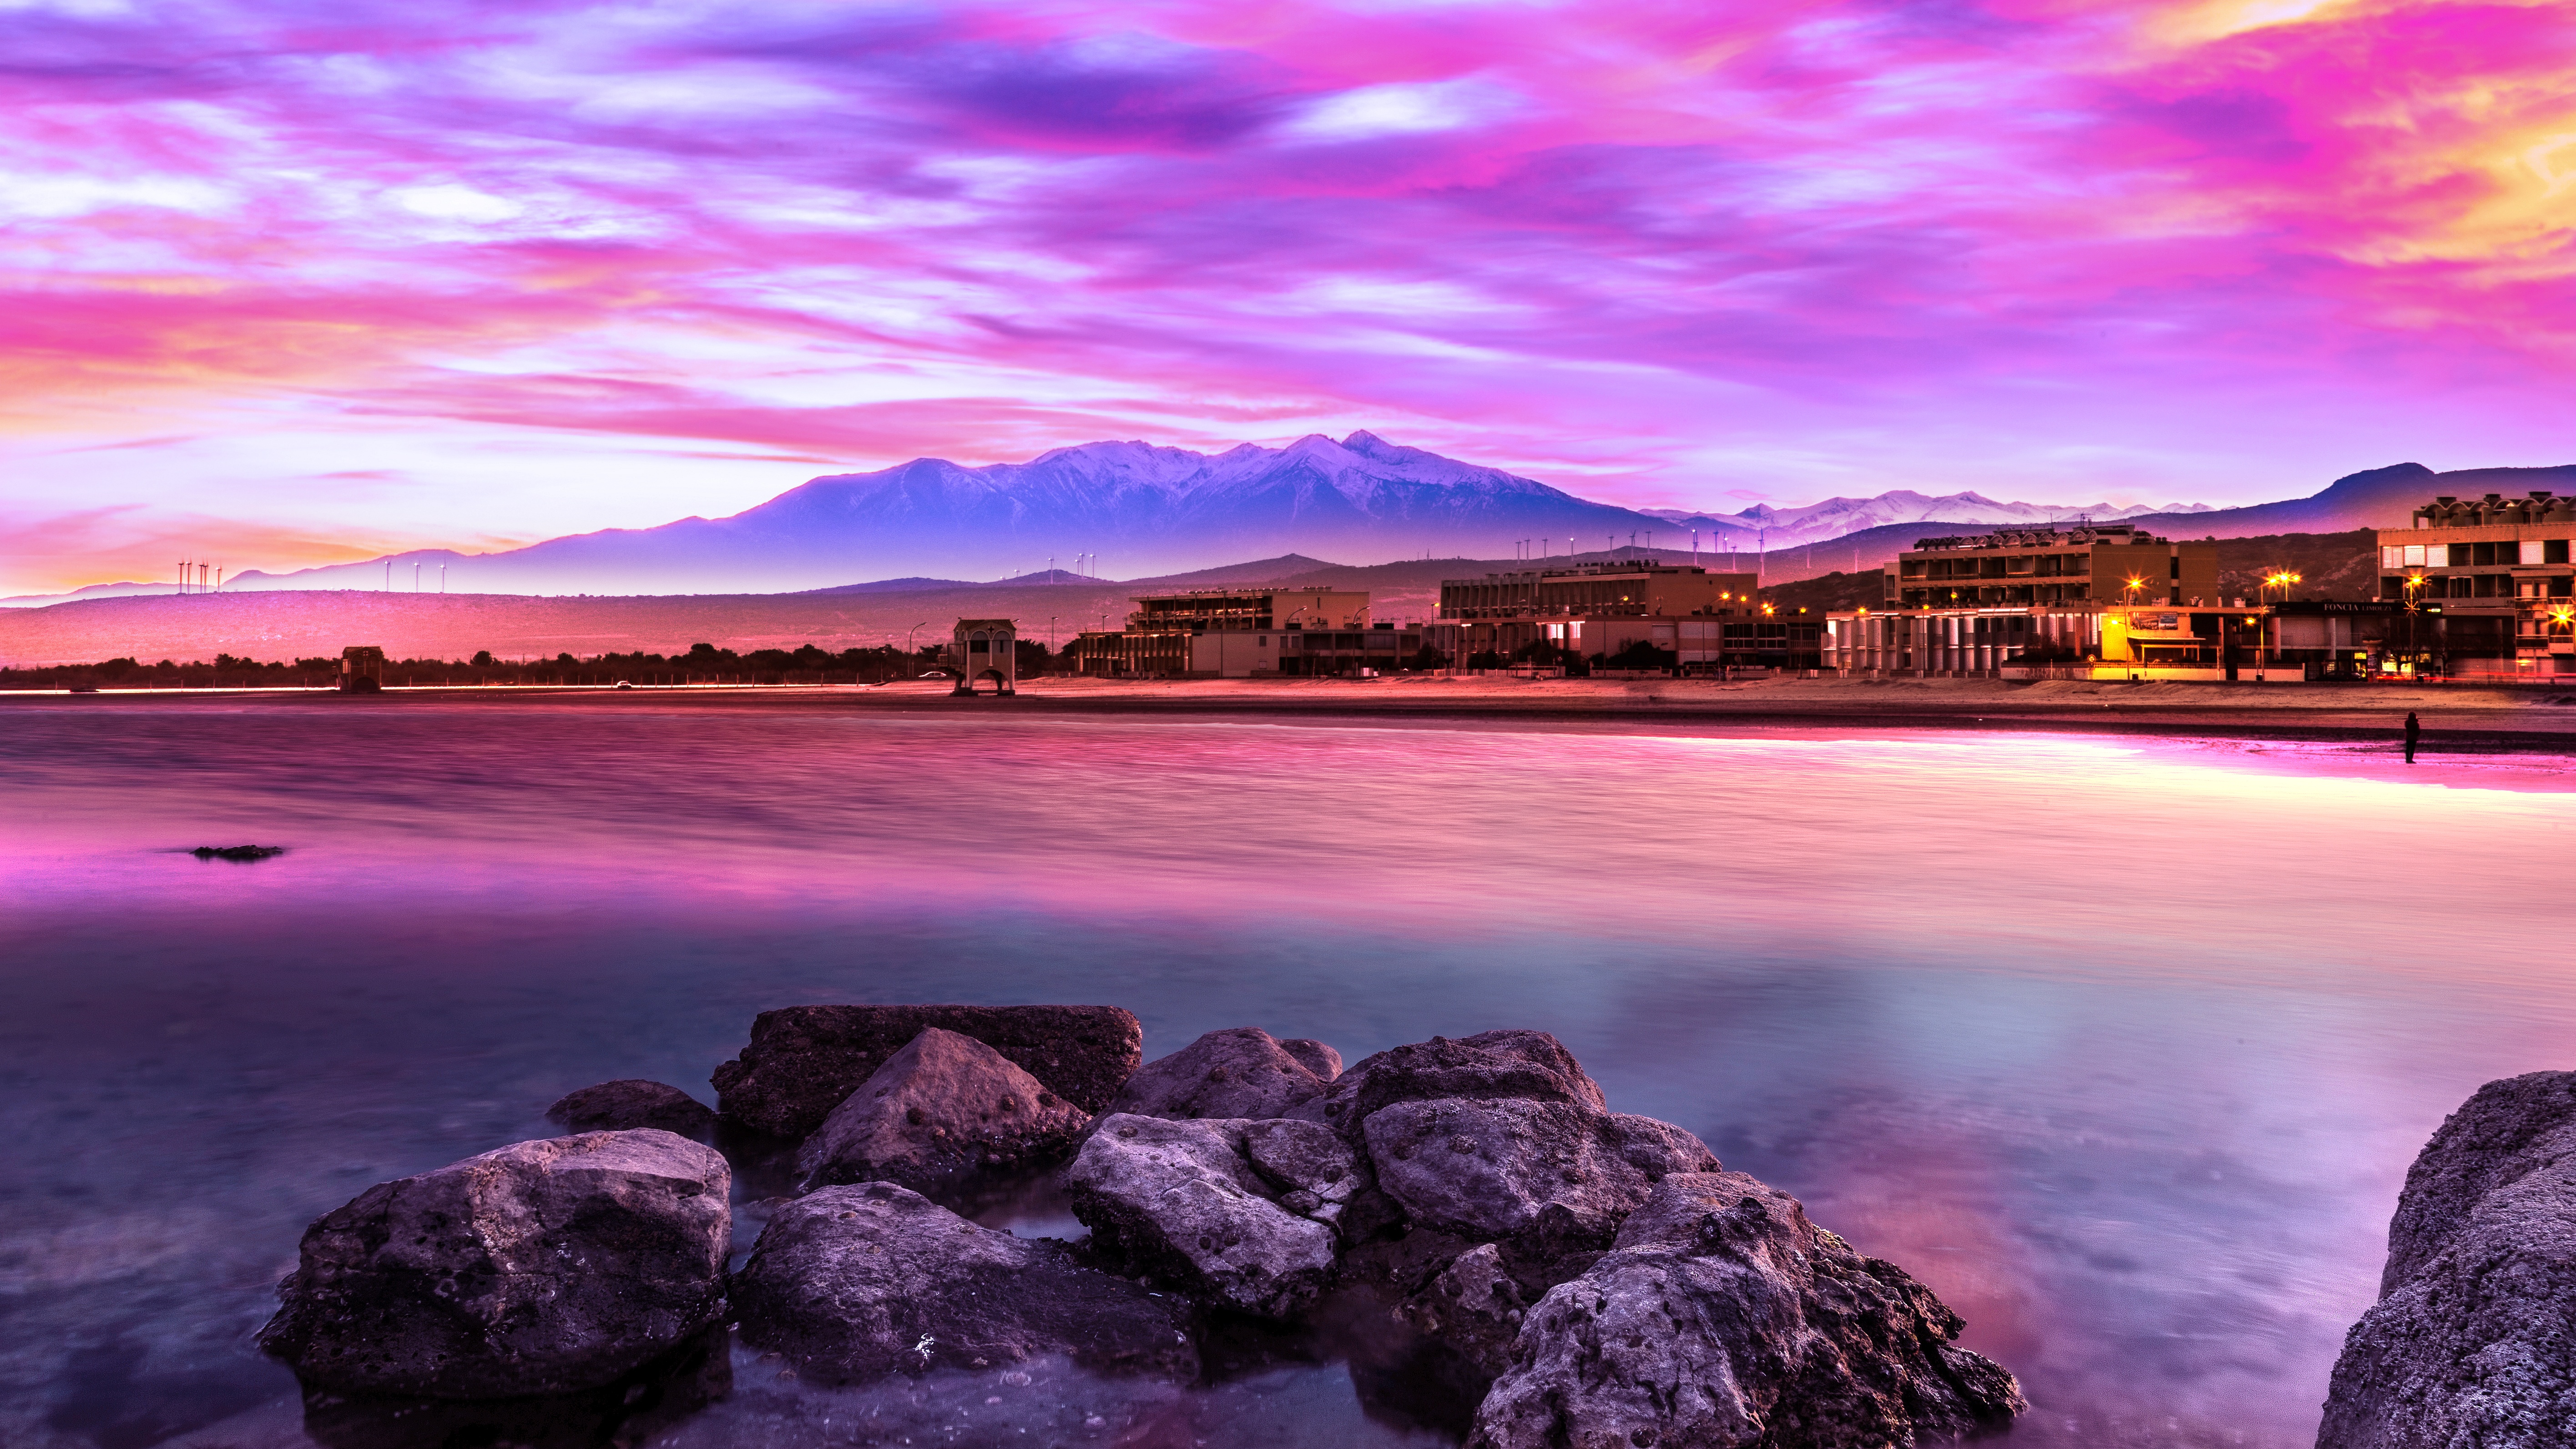
sea, coast, rock, ocean, horizon, cloud, sky, sunrise, sunset, morning, shore, wave, dawn, dusk, evening, reflection, bay, paysage, paysages, canoneos5dmarkiii